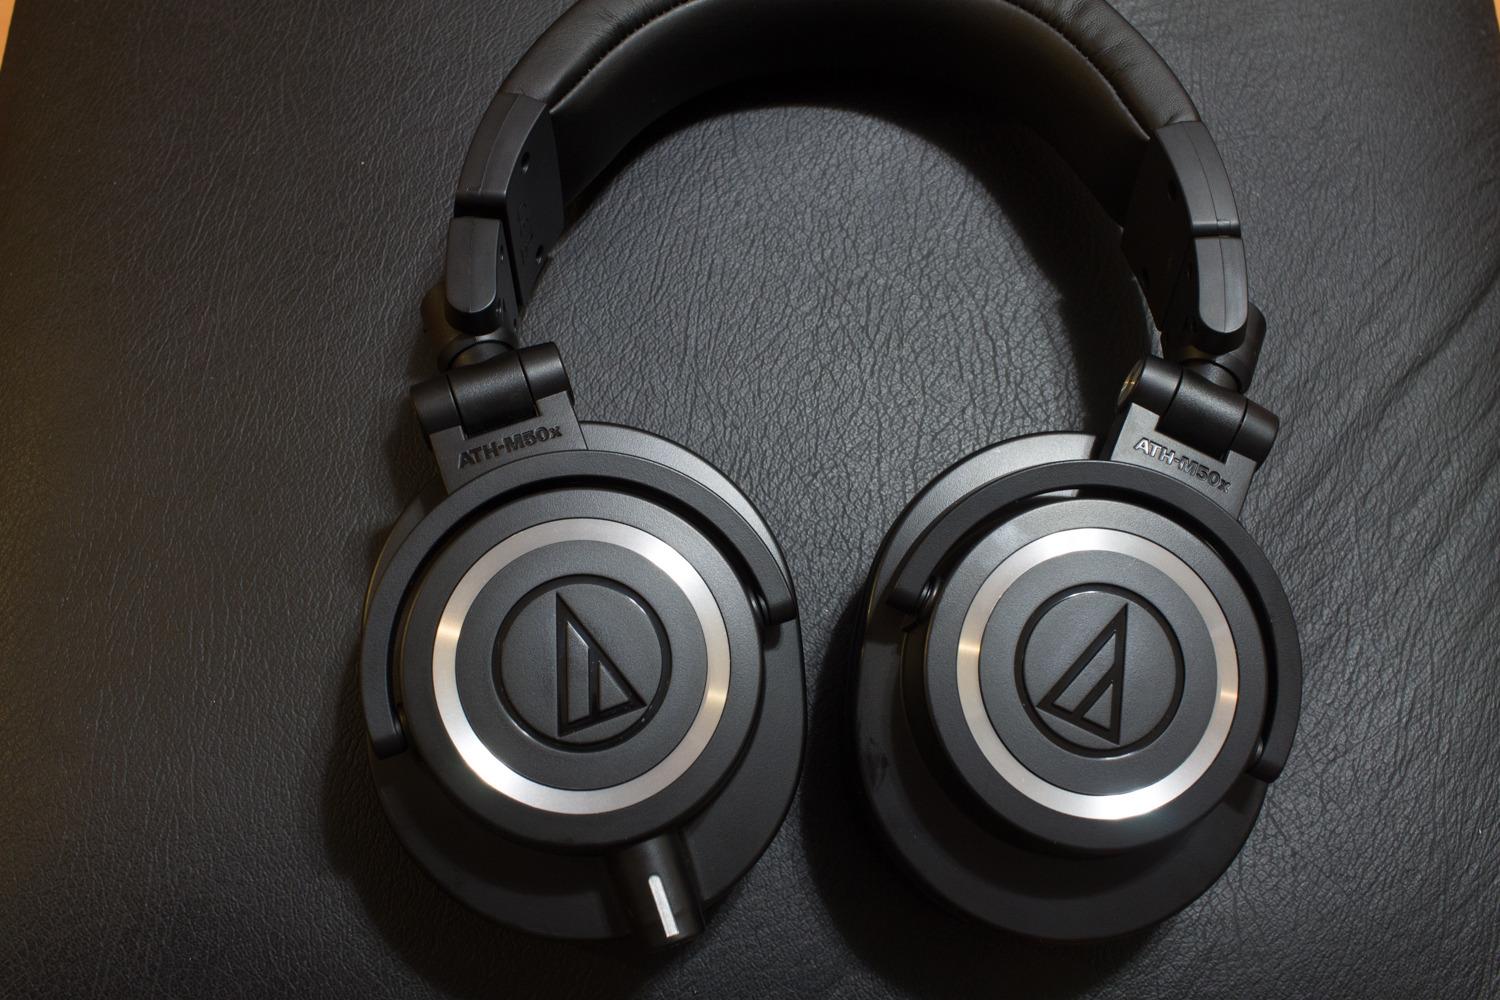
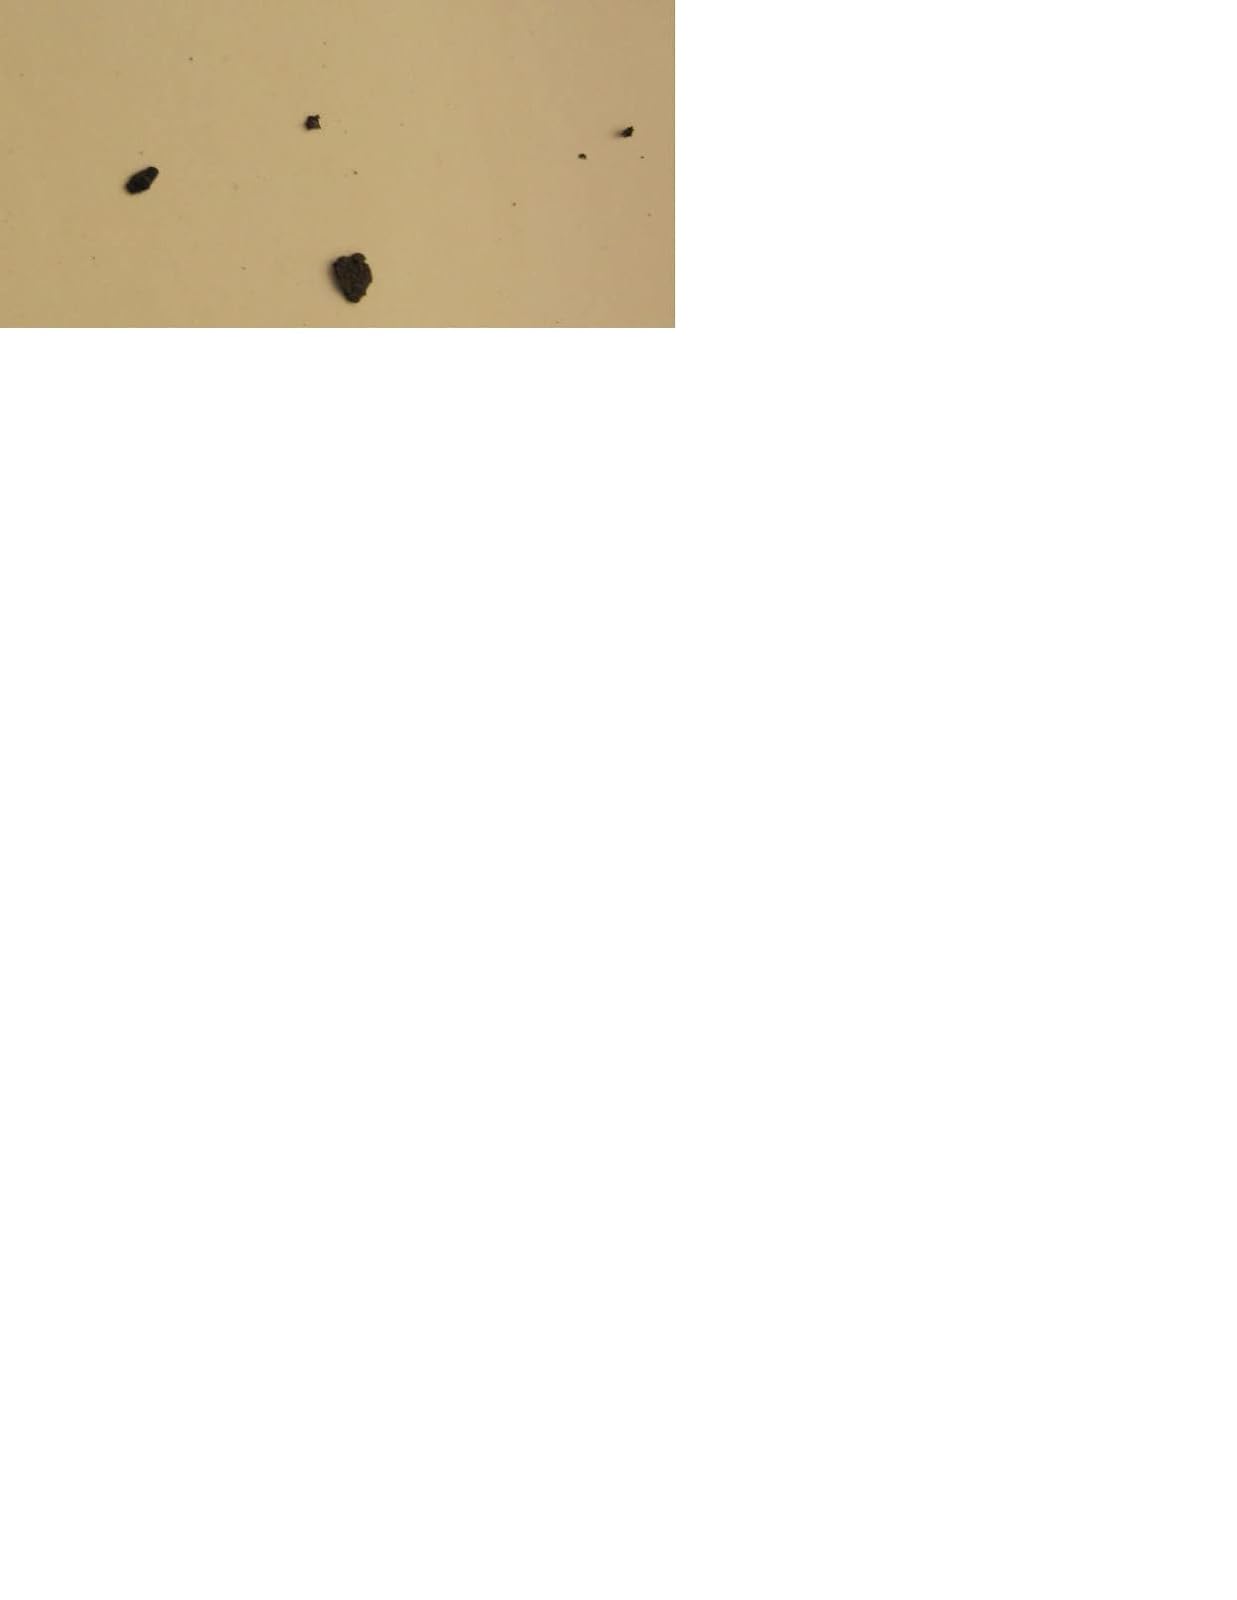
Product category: headphones
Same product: no